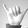
ASL letter: Y